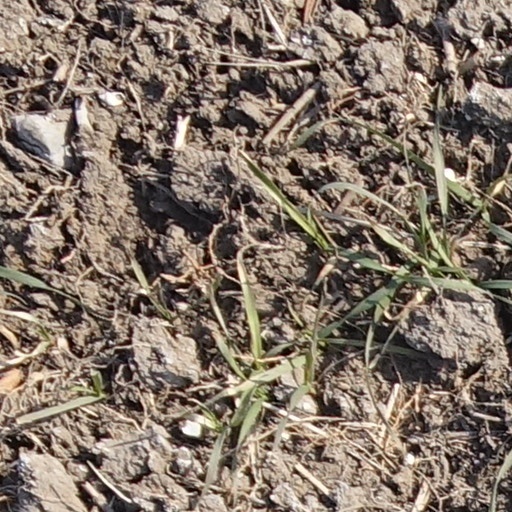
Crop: wheat